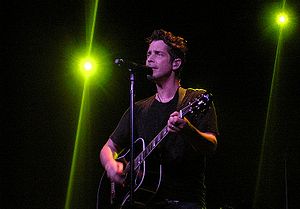
Soundgarden
Soundgarden er et rockband fra Seattle, der var meddefinerende for den musikalske lyd, der senere blev betegnet som grunge. De betragtes ofte som et af "de fire store" Seattle-bands i perioden, sammen med Nirvana, Alice in Chains og Pearl Jam.